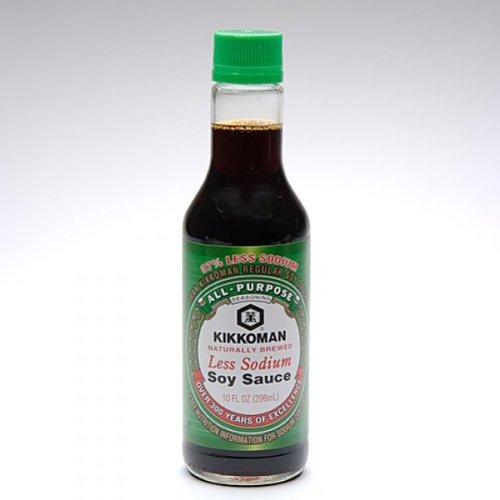
Item Name: Kikkoman Naturally Brewed Less Sodium Soy Sauce 10 oz (Pack of 12)
Bullet Point: 10 oz
Product Description: Glass Bottle
Value: 120.0
Unit: Fl Oz

Price: 3.49